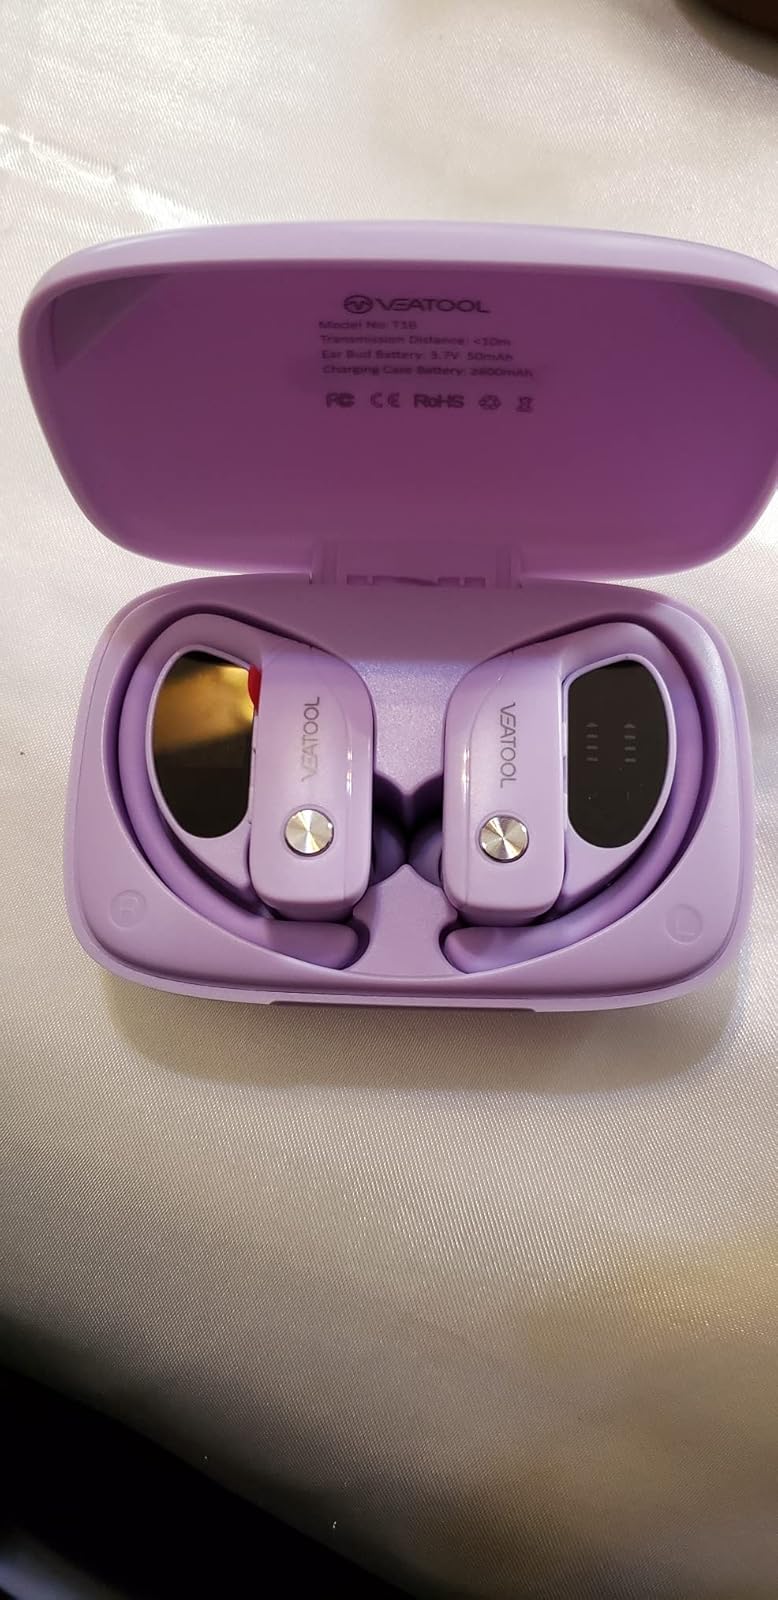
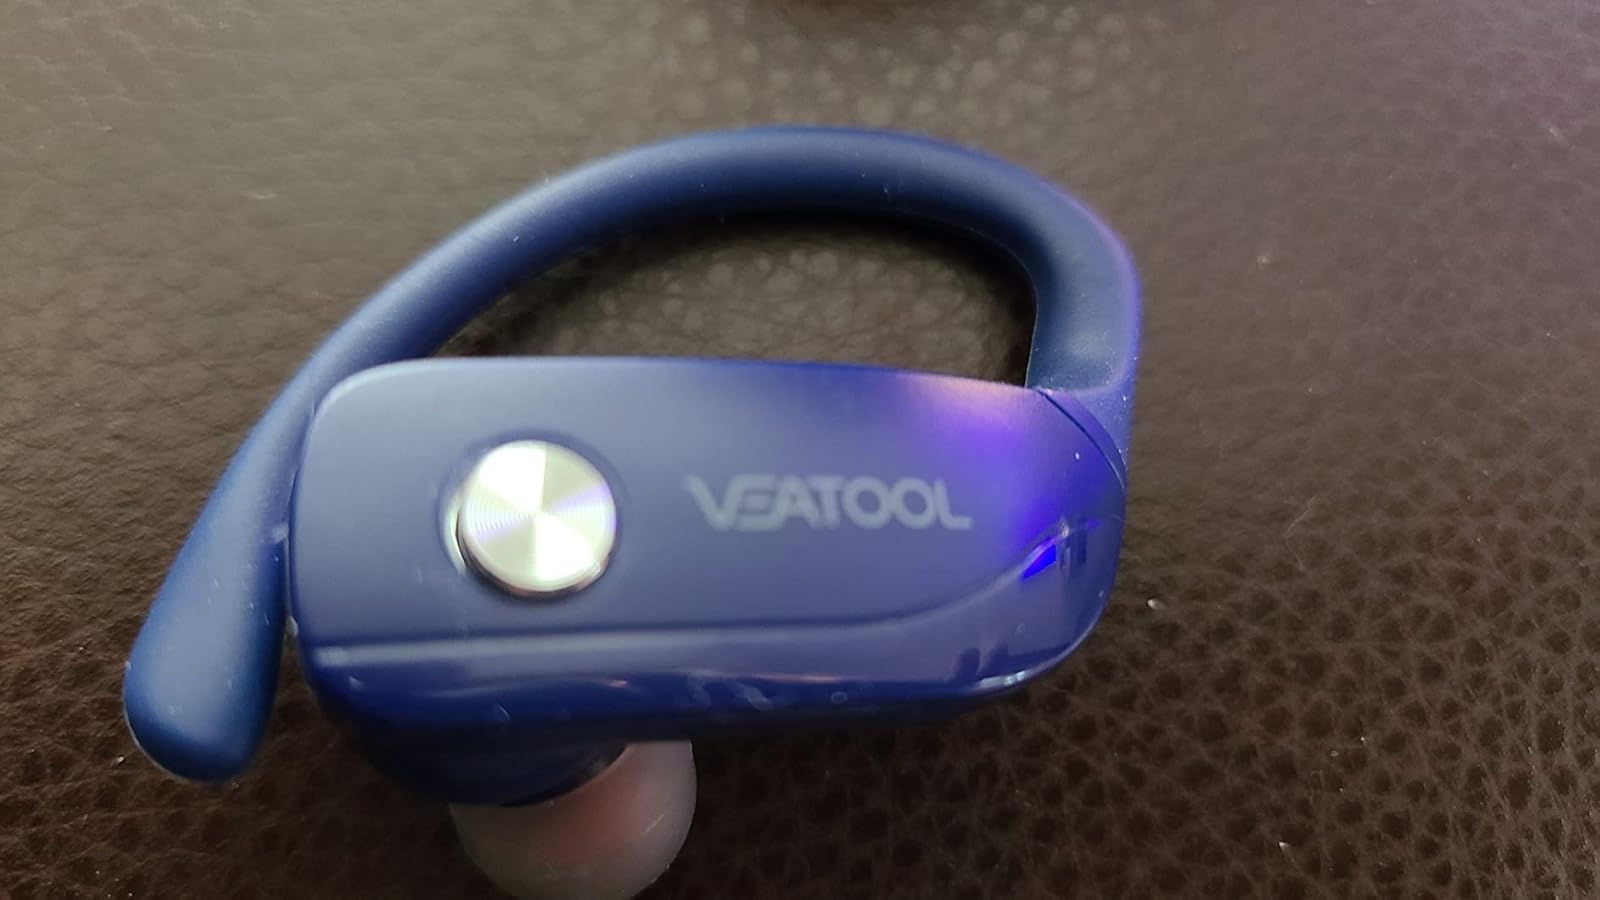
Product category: earbuds
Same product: no